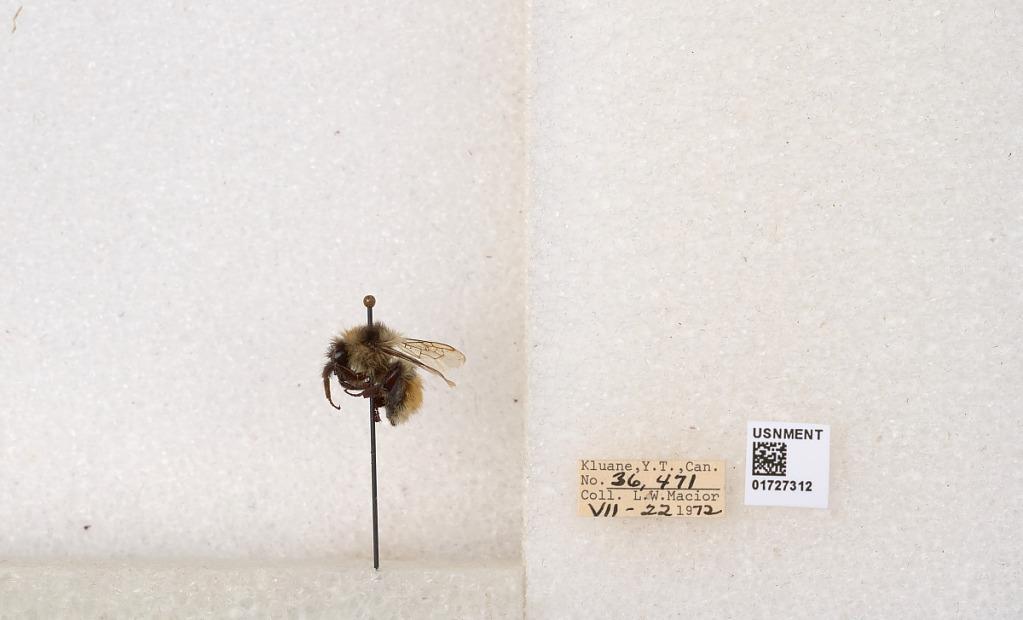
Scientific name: Bombus (Pyrobombus) sylvicola Kirby
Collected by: L. Macior
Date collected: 1972-7-22
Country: Canada
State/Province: Yukon Teritory
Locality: Kluane National Park and Reserve
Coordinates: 60.7493, -139.504